List of historic properties in Globe, Arizona

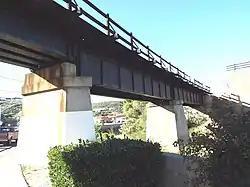
North and Broad Street Overpass

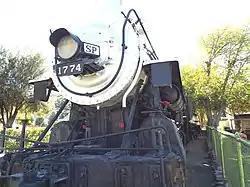
Historic Steam Engine#1774

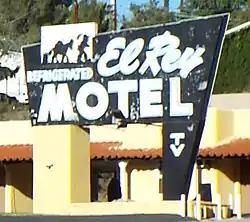
Vintage 1938 El Rey Motel sign

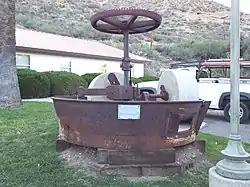
1900 Chilean (Burrstone) Mill

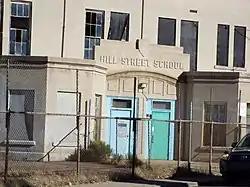
Hill Street School main entrance

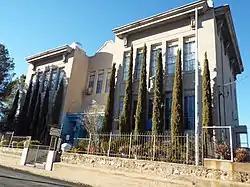
Noftsger Hill School

The following are of some the historic buildings in Globe Some of these buildings are listed in the National Register of Historic Places. Also listed are some of the buildings which are within the boundaries of the Globe Downtown Historic District. The boundaries of the district is situated on Broad St. between Cedar and Tebbs. The area was listed in the National Register of Historic Places on May 28, 1987, Ref. #87000862. Some of the buildings within the boundaries of the historic district are individually listed in the National Register of Historic Places. The Gila Mine Rescue Station which is listed in the National Register of Historic Places, now houses the Gila County Historical Museum. Located on the grounds of the museum is the historic 1900 Chilean (Burrstone) Mill. Plus, the Steam Engine #1774 and the North and Broad Street Overpass, which are of historic significance to the City of Globe, are also listed here.